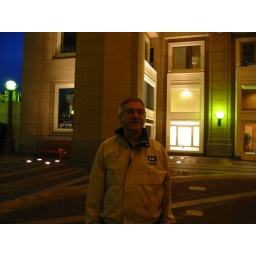
Mike standing near a beautiful building